St Andrews

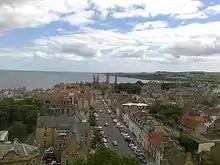
View from St Salvator's Tower

St Andrews is represented by several tiers of elected government. Prior to 1975 the town was governed by a burgh council, a provost and baillies. From 1975, St Andrews was administered by North East Fife District Council and Fife Regional Council. North East Fife District was abolished in 1996 when Fife Council became the unitary authority. Fife Council, based in Glenrothes, is now the executive, deliberative and legislative body responsible for local governance. The Scottish Parliament is responsible for devolved matters such as education, health and justice while reserved matters are dealt with by the Parliament of the United Kingdom of Great Britain and Northern Ireland.